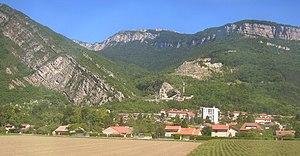
Le Chevalon de Voreppe, Isère, France. Panorama depuis le chemin de fer.
Voreppe est une commune française située dans le département de l'Isère, en région Auvergne-Rhône-Alpes.